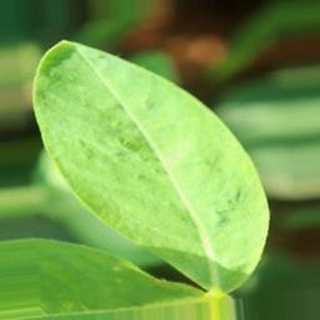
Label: healthy_groundnut